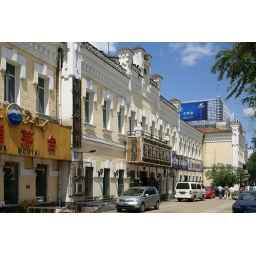
Built in 1906, this building in West Dazhi Street now houses a Russian restaurant.